Answer in natural language. Consider the 3D positions of the objects in the scene and not just the 2D positions in the image. Is the centerpoint of  lshaped dark countertop (highlighted by a blue box) at a higher height than bluegrey rectangular table (highlighted by a green box)? Choose between the following options: no or yes
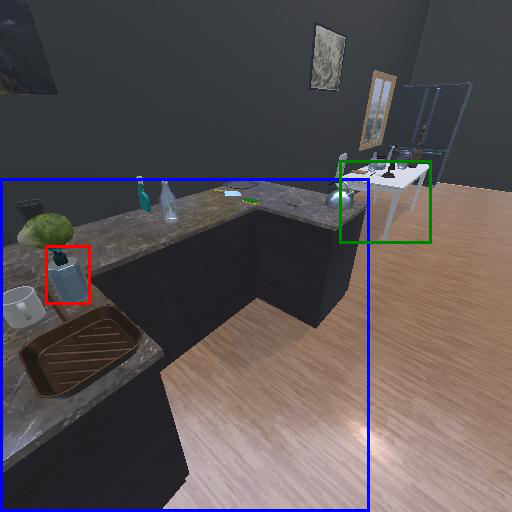
<answer>no</answer>